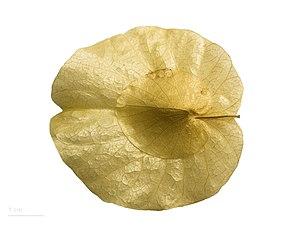
Calycobolus est un genre de plantes de la famille des Convolvulaceae.